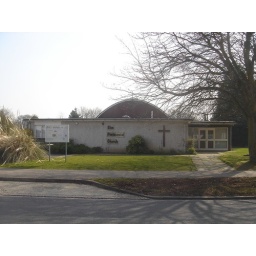
A 1950s building on Langley Drive in the Langley Green neighbourhood houses the Elim Pentecostal congregation.